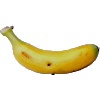
Label: banana_lady_finger